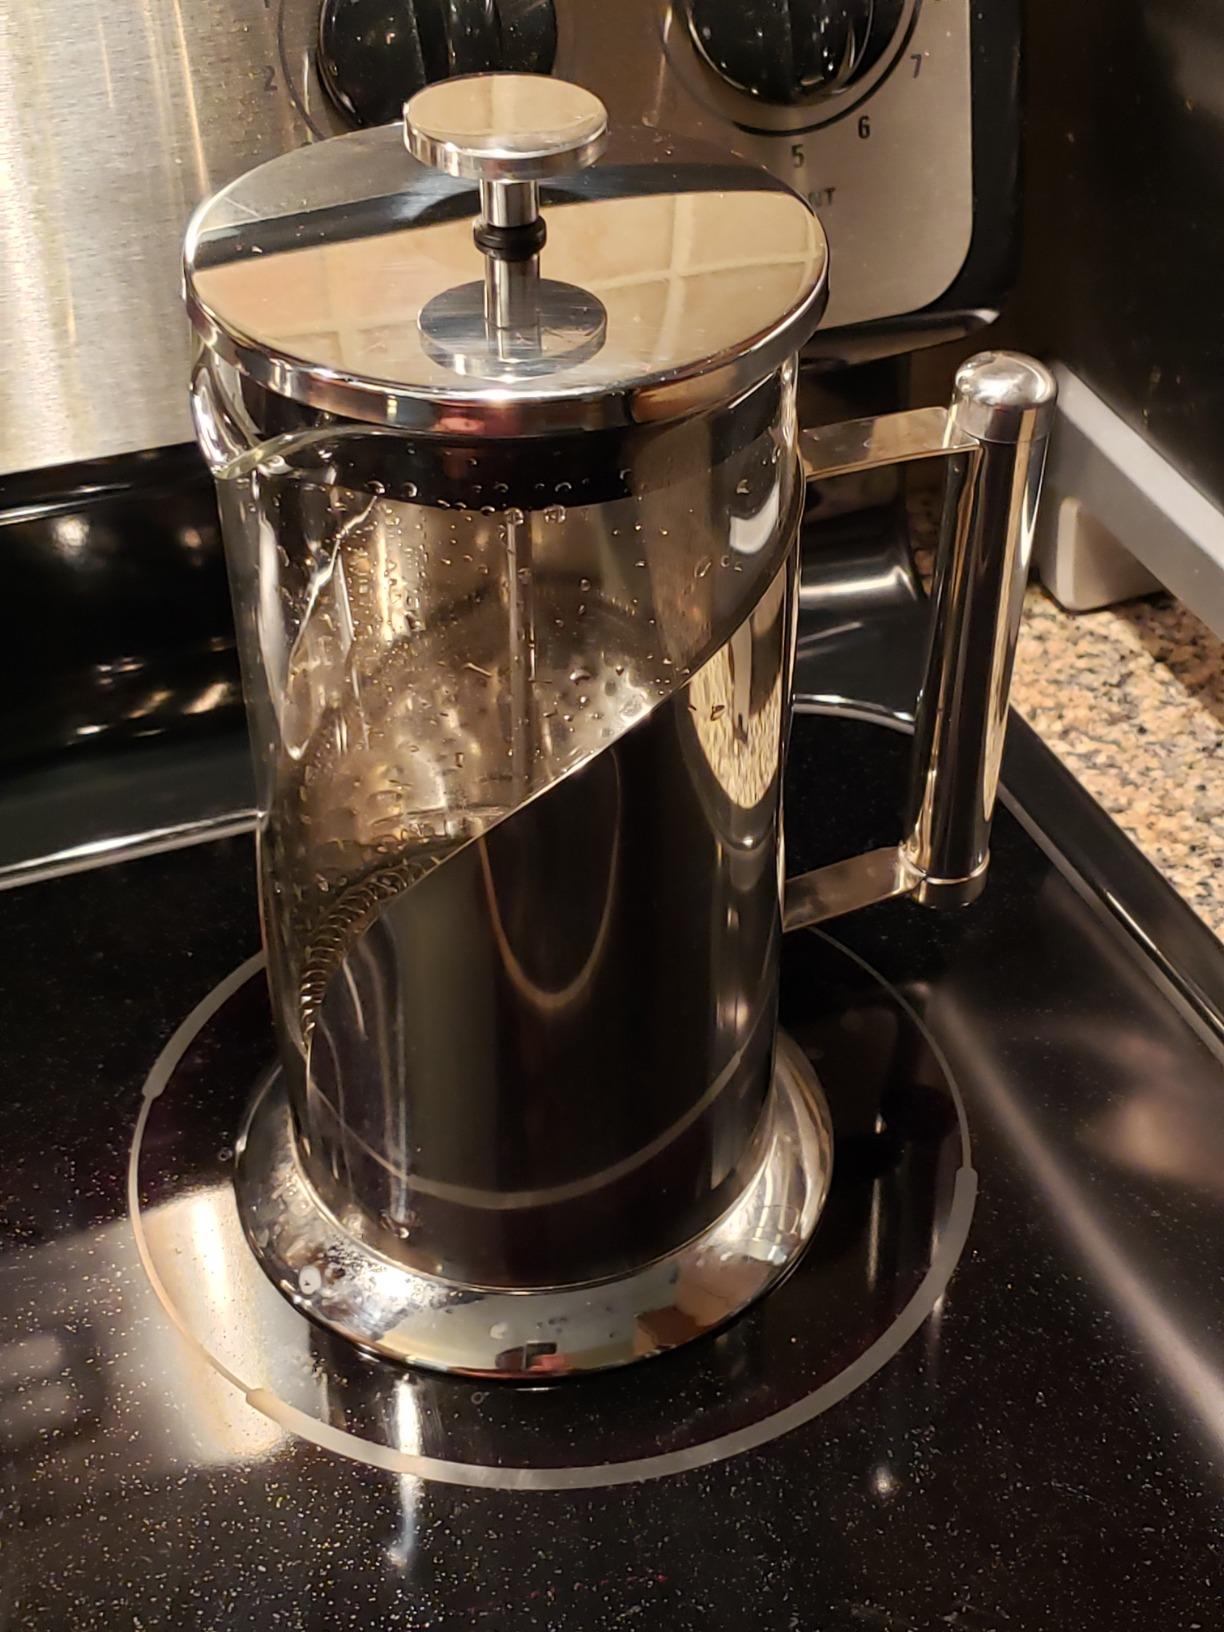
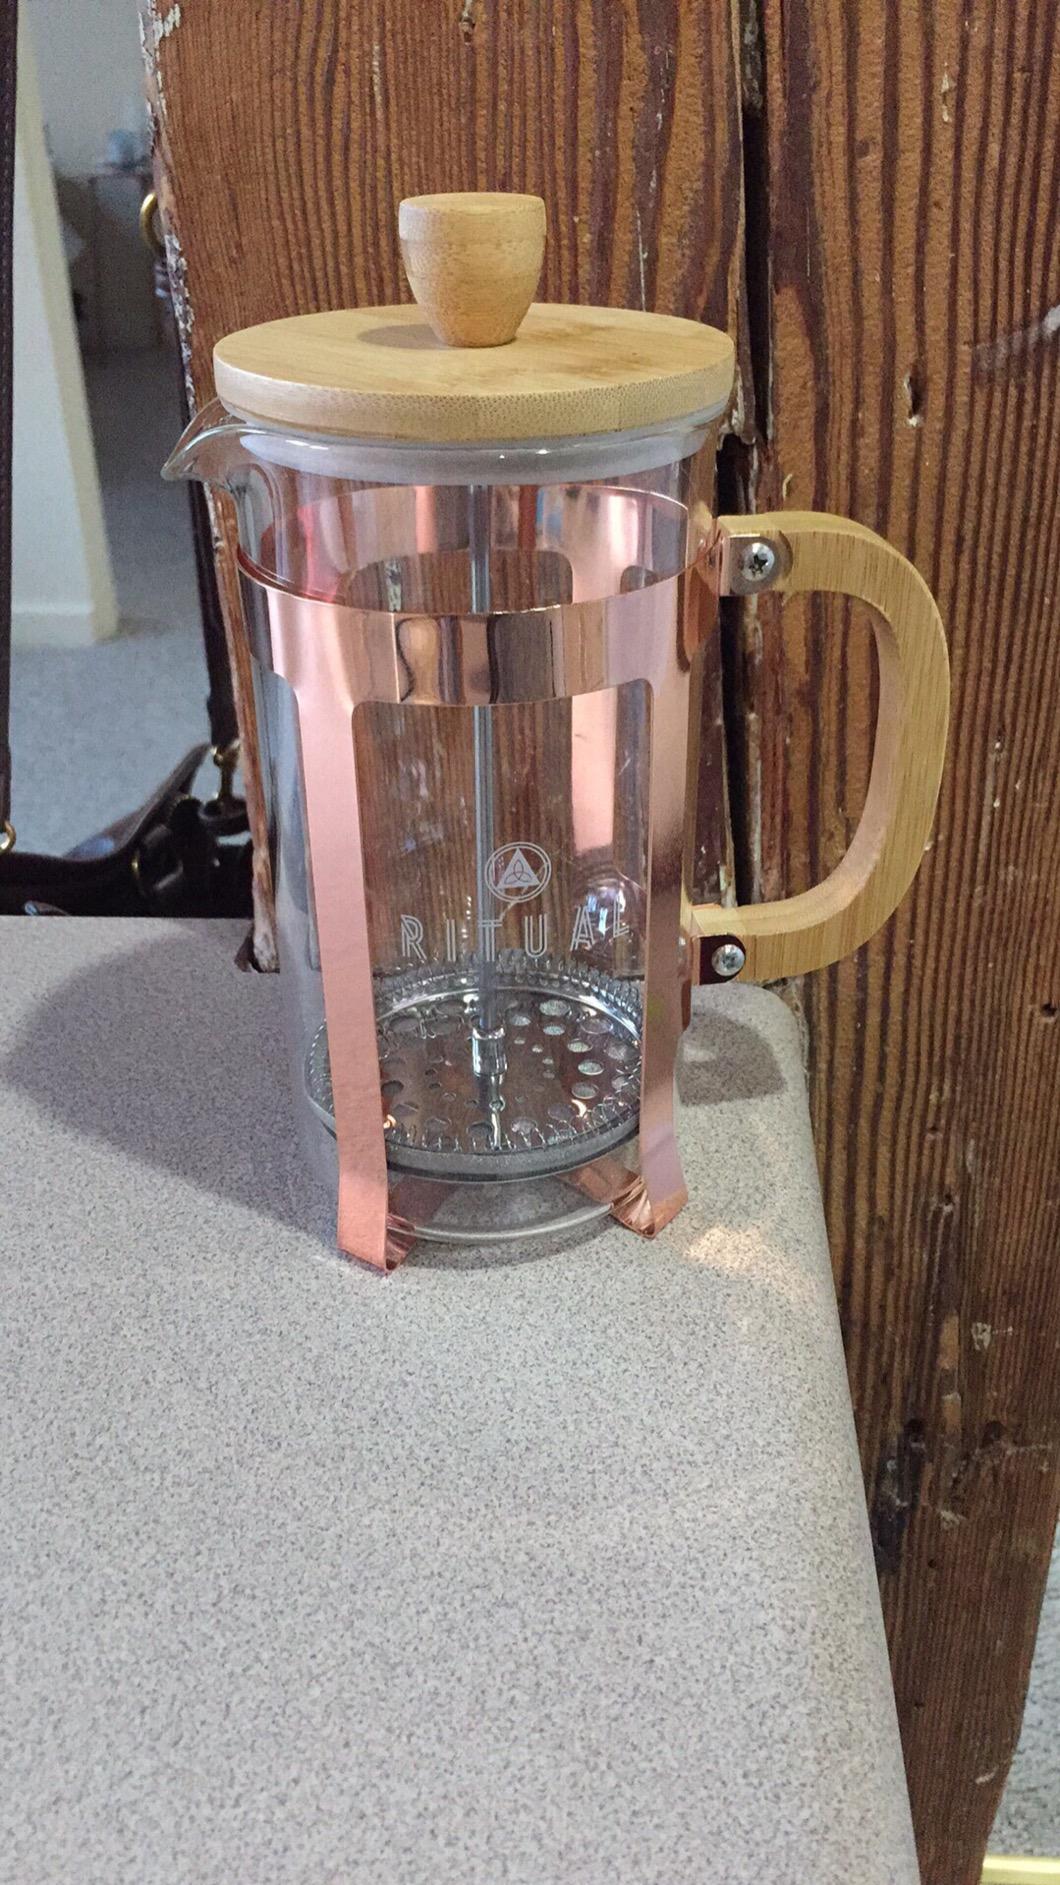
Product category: items_tea
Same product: no